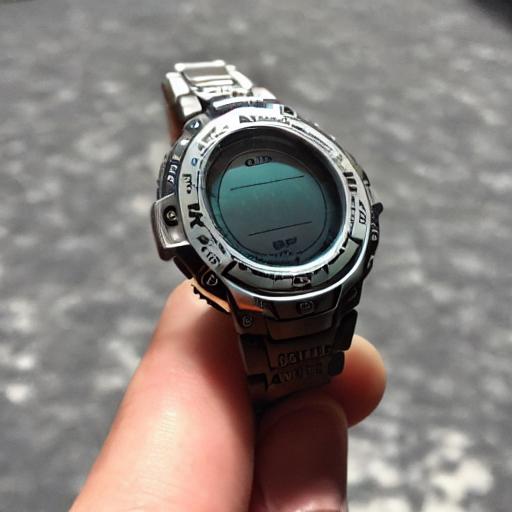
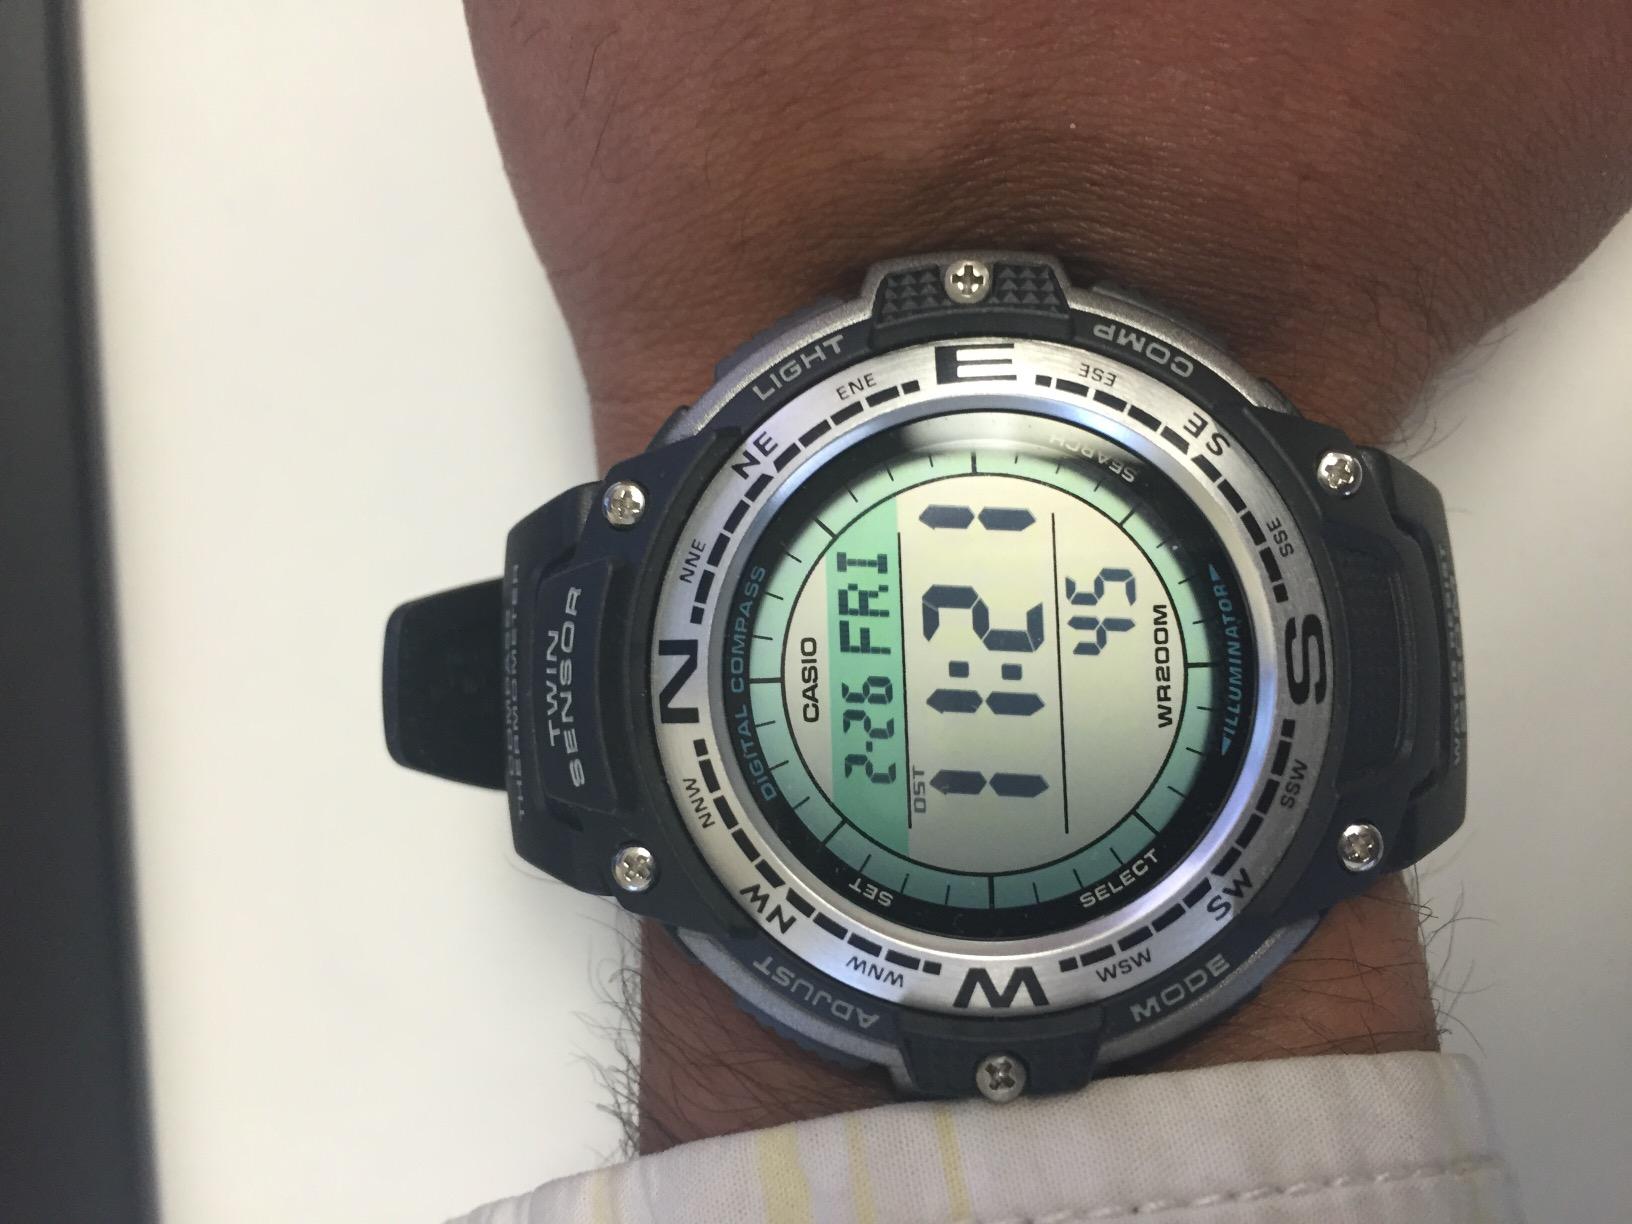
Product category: accessories_watch
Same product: no